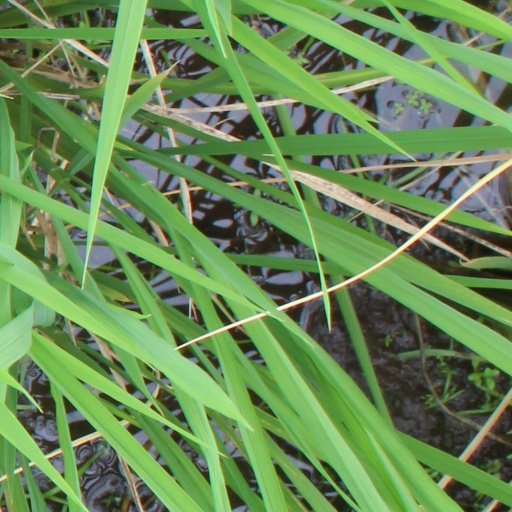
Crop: rice